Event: Nepal Earthquake
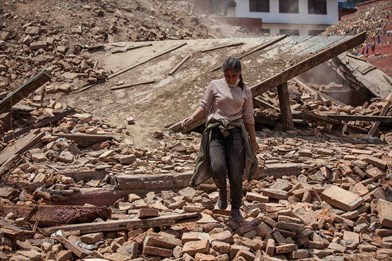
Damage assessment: damage